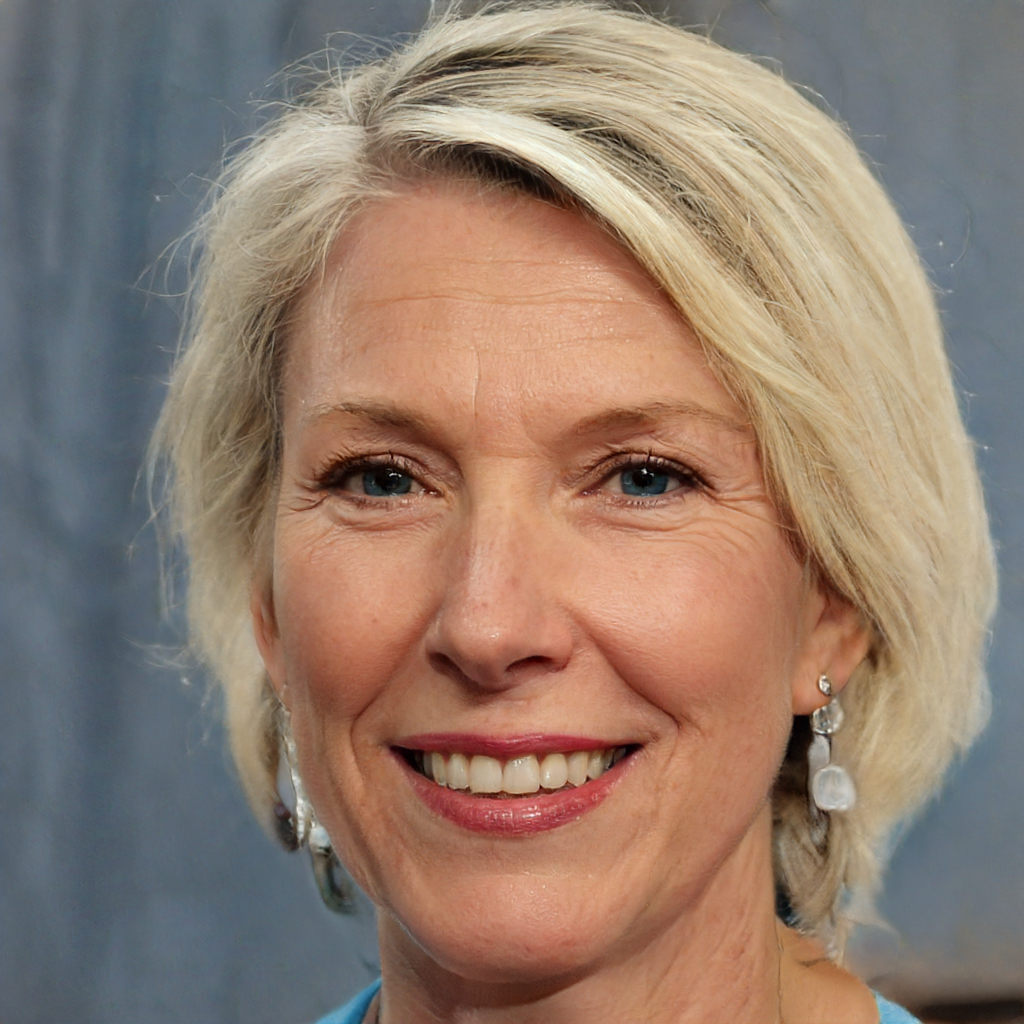
Label: Colored